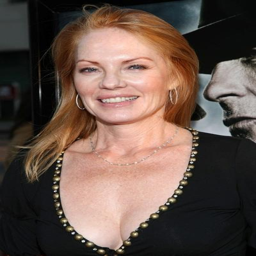
actor at the premiere offilm .